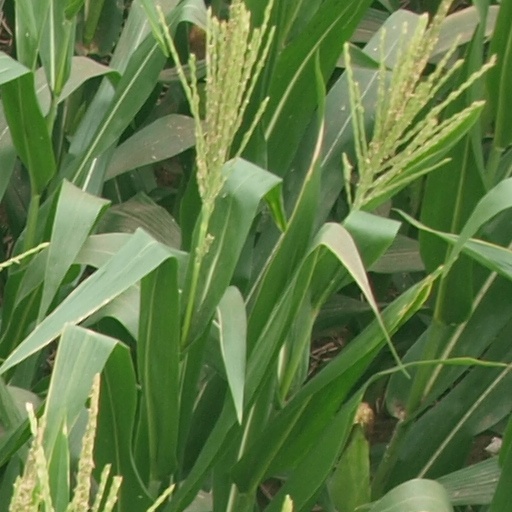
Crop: maize; corn